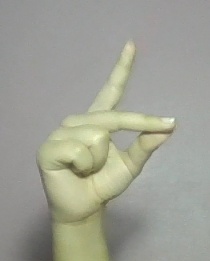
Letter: ta